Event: Nepal Earthquake
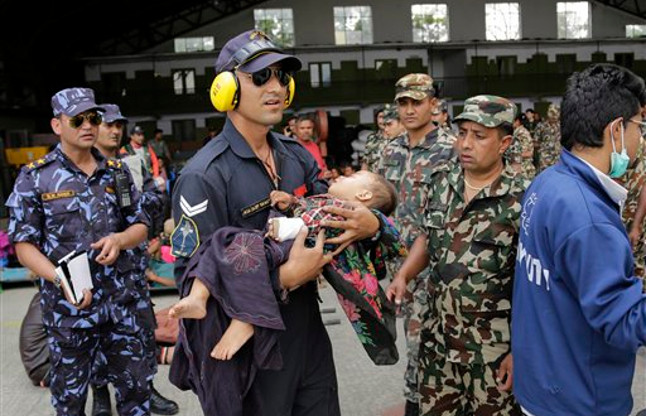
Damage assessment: no_damage